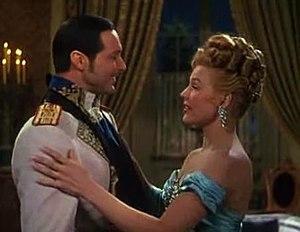
Gale Robbins est une actrice et chanteuse américaine, née le 7 mai 1921 à Chicago, morte le 12 février 1980 à Los Angeles.